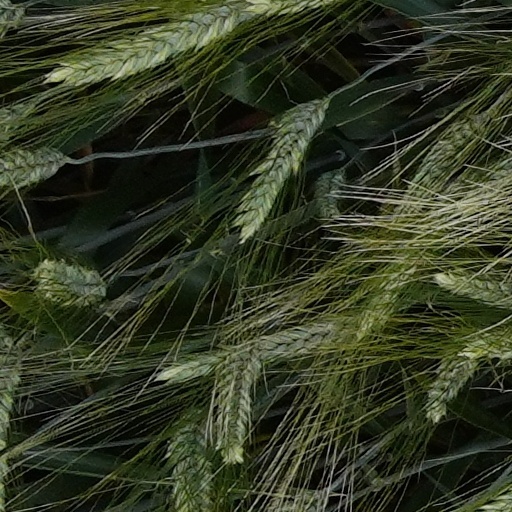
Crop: wheat